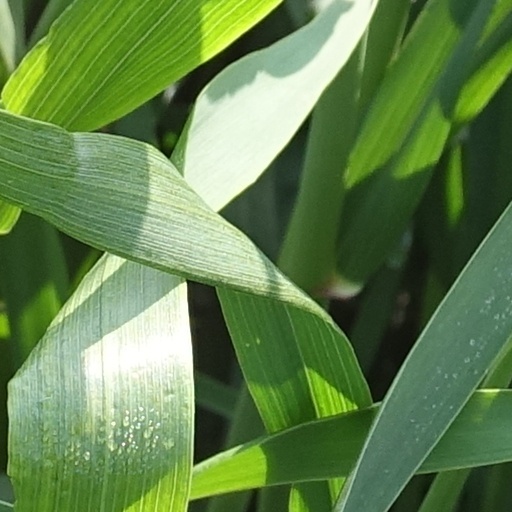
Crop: wheat